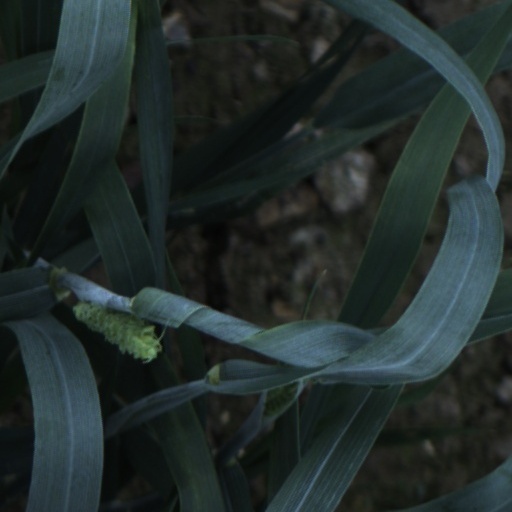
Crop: wheat